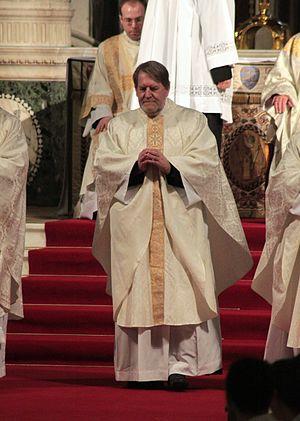
Andrew Burnham est un évêque de l'Église d'Angleterre jusqu'en 2010, date à laquelle il est reçu au sein de l'Église catholique romaine.